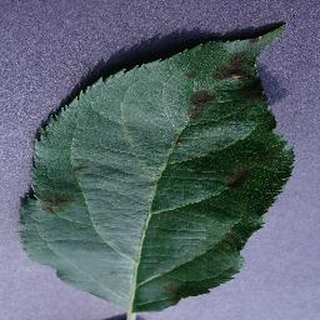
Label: apple_apple_scab